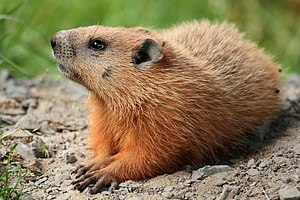
Skovmurmeldyr
Skovmurmeldyr
Skovmurmeldyr er en art i slægten murmeldyr, som tilhører egernfamilien.